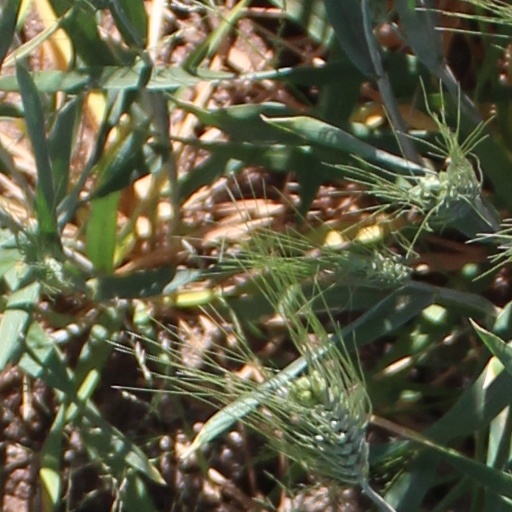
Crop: wheat